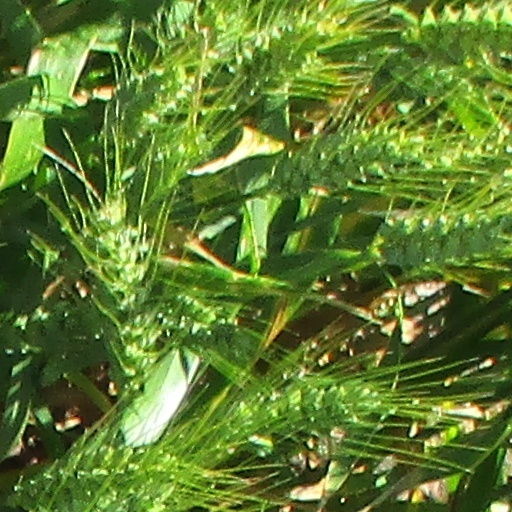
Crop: wheat